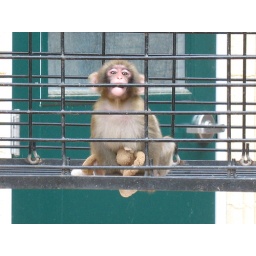
This baby monkey dragged its stuffed animal all over the place, mugging for the onlookers.